Upper Mantua

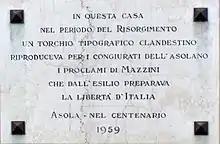
Asola, "Risorgimento" plaque

Politically, between 1797 and 1814 the area, after finally assuming the unitary configuration under the dependencies of Mantua that is still present today, was subject to French rule in the Napoleonic Empire, and then became part of the Habsburg Lombardy-Venetia Kingdom. During the "Risorgimento", especially from 1848, the area witnessed a lively anti-Austrian coordination, extended to several social levels, which would later culminate, in nearby Mantua, with the episode of the Martyrs of Belfiore. After the Second Italian War of Independence, the Upper Mantuan area entered first the Kingdom of Sardinia (1859) and then the Kingdom of Italy (1861), whose fortunes it followed until 1946, when the Italian state was transformed into a republic.